Nick Pyle

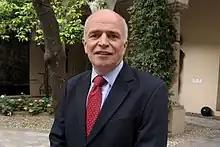
Pyle in 2019

Nicholas John Pyle is British diplomat who served as Deputy Governor of Gibraltar from September 2016 to August 2022. He served as acting Governor from 18 February 2020 to 11 June 2020. Prior to Gibraltar, Pyle had been High Commissioner to Botswana from 2013 to 2016.